Ashikagashi Station

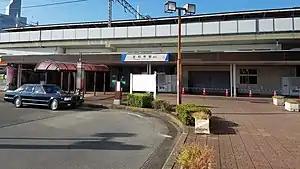
The north entrance to the Station in September 2021

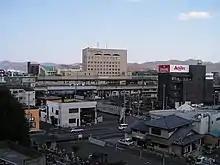
Station from south side

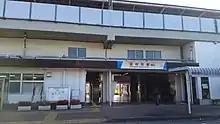
The south entrance to the station in September 2021

Ashikagashi Station is served by the Tōbu Isesaki Line, and is located 86.8 km from the line's Tokyo terminus at .